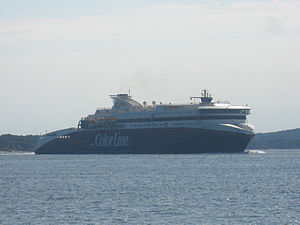
Color Line / Color Lines færger
Color Line er et norsk færgerederi og en af de største af slagsen i Skandinavien, som opererer på ruter til og fra Norge. Virksomheden er også en af de førende færgeoperatører i Europa. Color Line tilbyder transport for mennesker og gods, hotelophold, shopping, restauranter og underholdning. Virksomheden beskæftiger i øjeblikket 3500 arbejdspladser i fire lande.